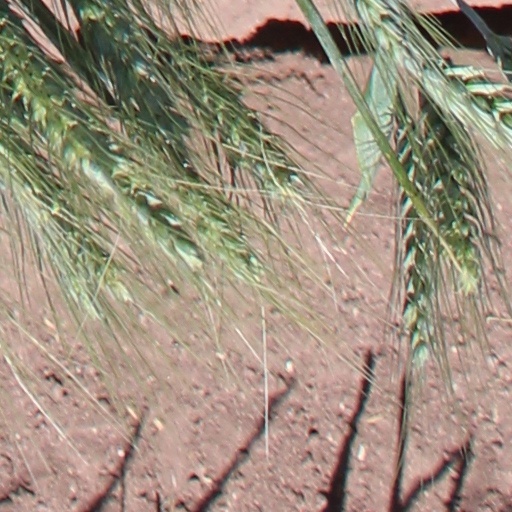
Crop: wheat